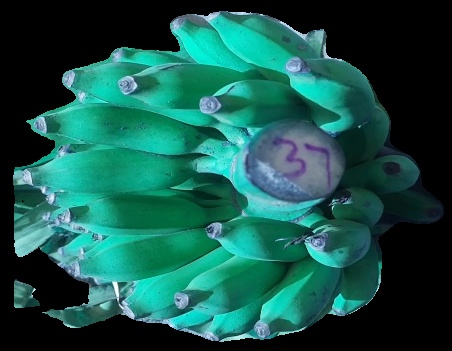
Variety: elakki-bale
Grade: grade3